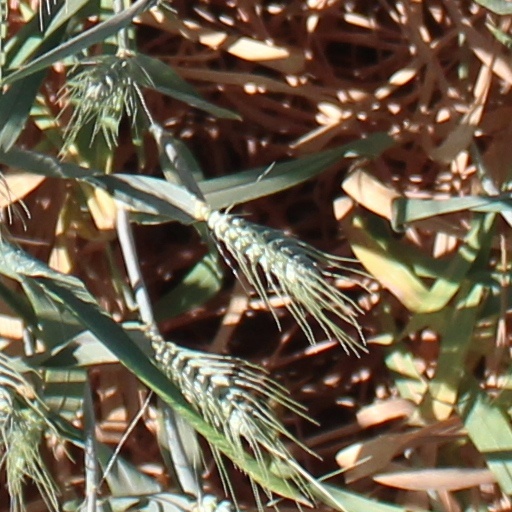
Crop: wheat